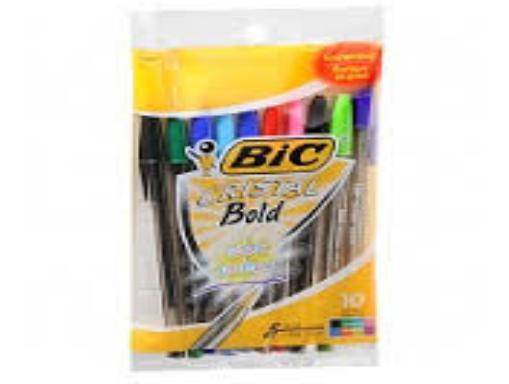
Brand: bic cristal
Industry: Necessities